Jordal Amfi (1951)

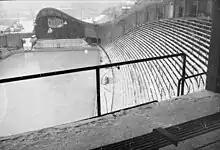
Spectator seating and the stage in 1952

The inaugural configuration had a capacity for 10,000 spectators. For the Olympics there were installed a time-keeping system from Longines, ten commentator and press desks with telephones and two telephone booths. A 60-kilowatt, 400 lux floodlight system was installed. The venue was inaugurated on 12 December 1951 with a hockey match between Norway and Switzerland. Jordal was the first artificial ice rink in the Nordic Countries, and at the time among the most modern hockey rinks in Europe.